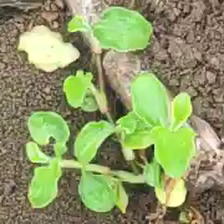
Weed species: Kena_(Commplina_benghalensio)